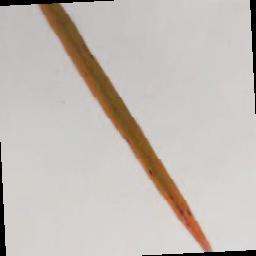
Label: Rice___Brown_Spot